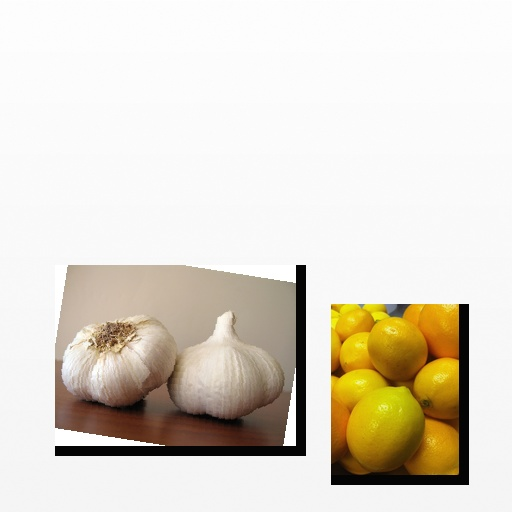
Food items: lemon, garlic